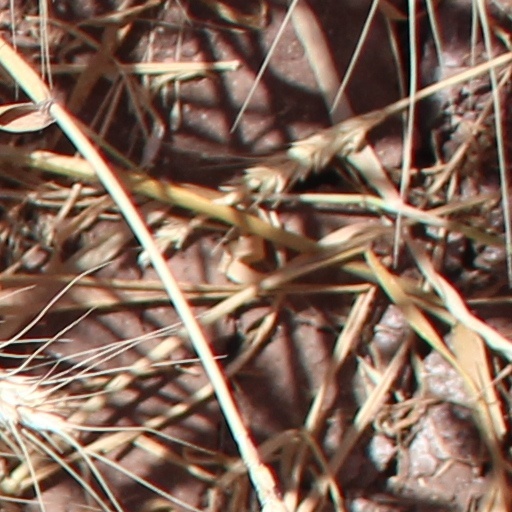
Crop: wheat